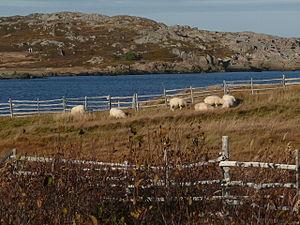
Voici la liste des lieux historiques nationaux du Canada situé à Terre-Neuve-et-Labrador. En mars 2011, on compte 44 lieux historiques nationaux à Terre-Neuve-et-Labrador, dont neuf sont administrés par Parcs Canada. De ce nombre, il faut rajouté aussi deux sites qui ont perdu leur désignations.